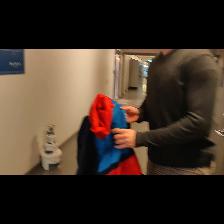
Label: Human